Kerala Co-operative Milk Marketing Federation

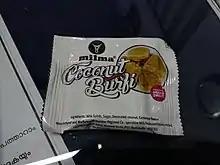
Milma Coconut Burfi

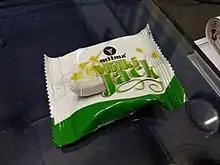
Milma Milki Jack - Jackfruit Peda

The Organisation has a three-tier structure with the primary milk Cooperative societies at the village level, Regional Milk Producers’ Unions at the middle level and an apex body at the State level, which is the Kerala Cooperative Milk Marketing Federation Ltd. There are three Regional Cooperative Milk Producers’ Unions operating at present. The revenue districts of Thiruvananthapuram, Kollam, Alappuzha, and Pathanamthitta come under the jurisdiction of the Thiruvananthapuram Regional Cooperative Milk Producers’ Union (TRCMPU), the districts of Ernakulam, Thrissur, Kottayam and Idukki under the Ernakulam Regional Cooperative Milk Producers’ Union (ERCMPU) and the six northern districts of Palakkad, Kannur, Malappuram, Kozhikkode, Wayanad and Kasaragod under the Malabar Regional Cooperative Milk Producers Union (MRCMPU). The three-tier structure ensures that the farmer members are directly responsible for policy-level decisions for the marketing of their produce.